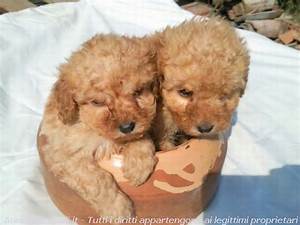
Label: cane